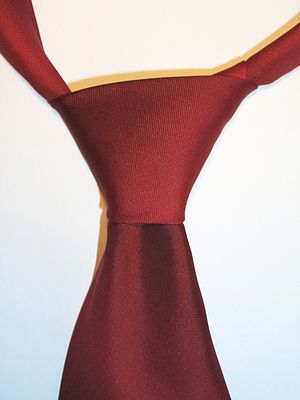
Halv windsorknude
En halv windsorknude.
Halv windsorknude nogle gange blot halv windsor eller enkelt windsorknude er en måde at binde et slips. Den er er større end four-in-hand og Prattknuden, men mindre, og mere asymmetrisk end windsorknuden, som bindes på næsten samme måde.